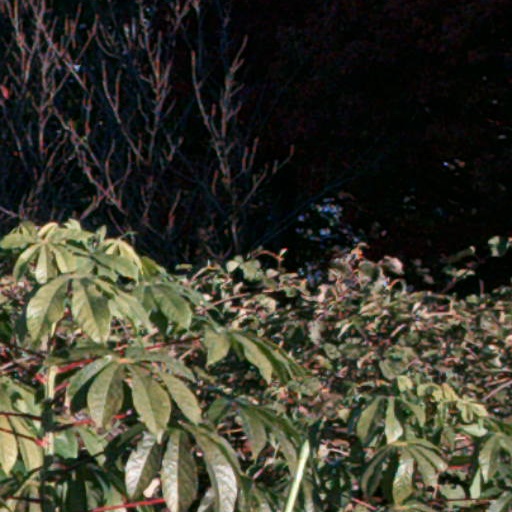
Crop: cassava